Sebastian Kehl

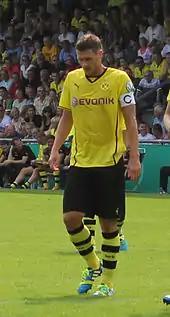
Kehl captaining Dortmund in 2013

Kehl began hinting at retirement in March 2014, shortly after having agreed to a one-year extension to his contract. The 35-year-old confirmed it at the end of the 2014–15 season, after having taken part in 21 games to help Dortmund come from behind in the table and qualify to the 2015–16 UEFA Europa League.